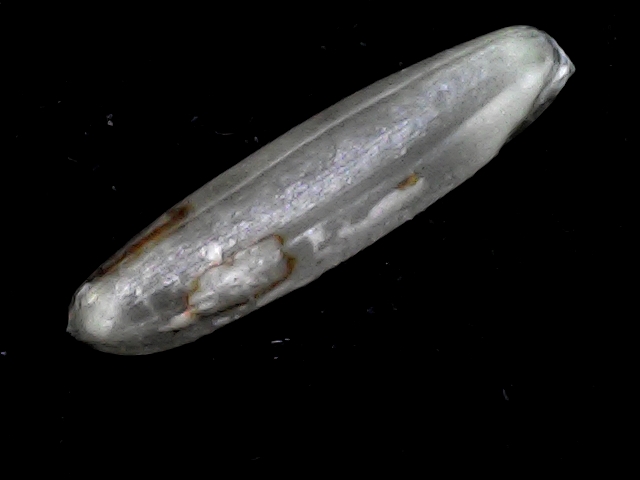
Rice variety: BD57